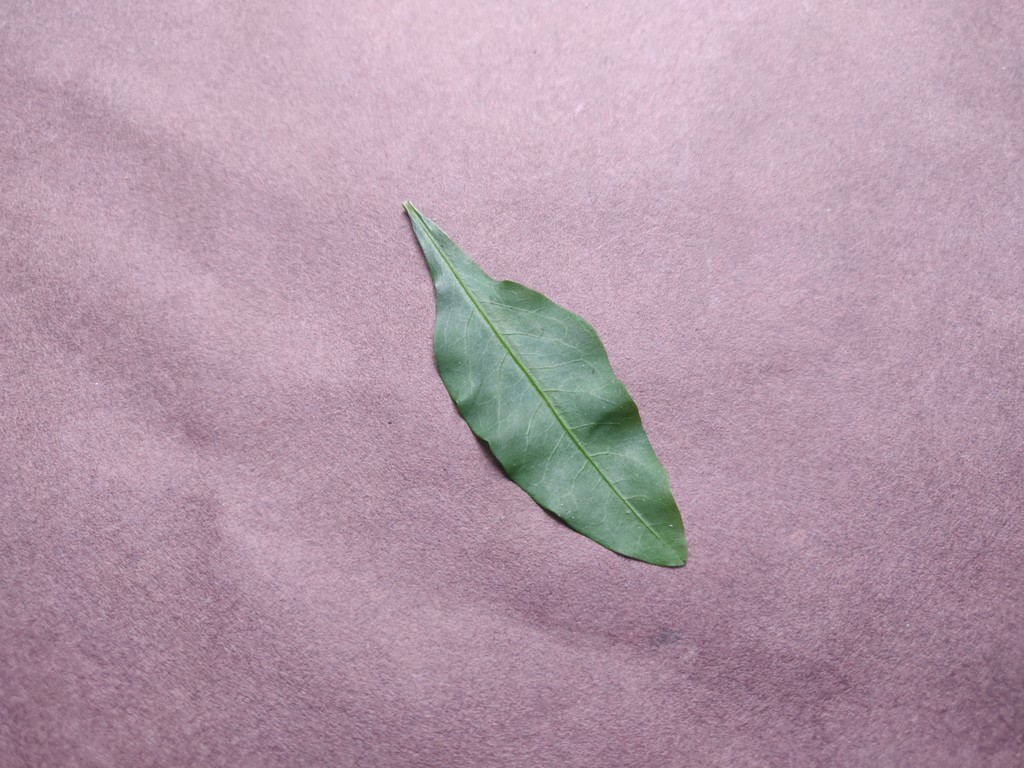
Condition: Healthy
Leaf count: single
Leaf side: front